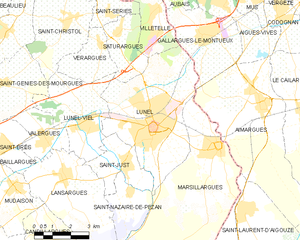
Carte de la commune française de code INSEE 34145 - Lunel
Lunel est une commune française située dans le département de l'Hérault, en région Occitanie.